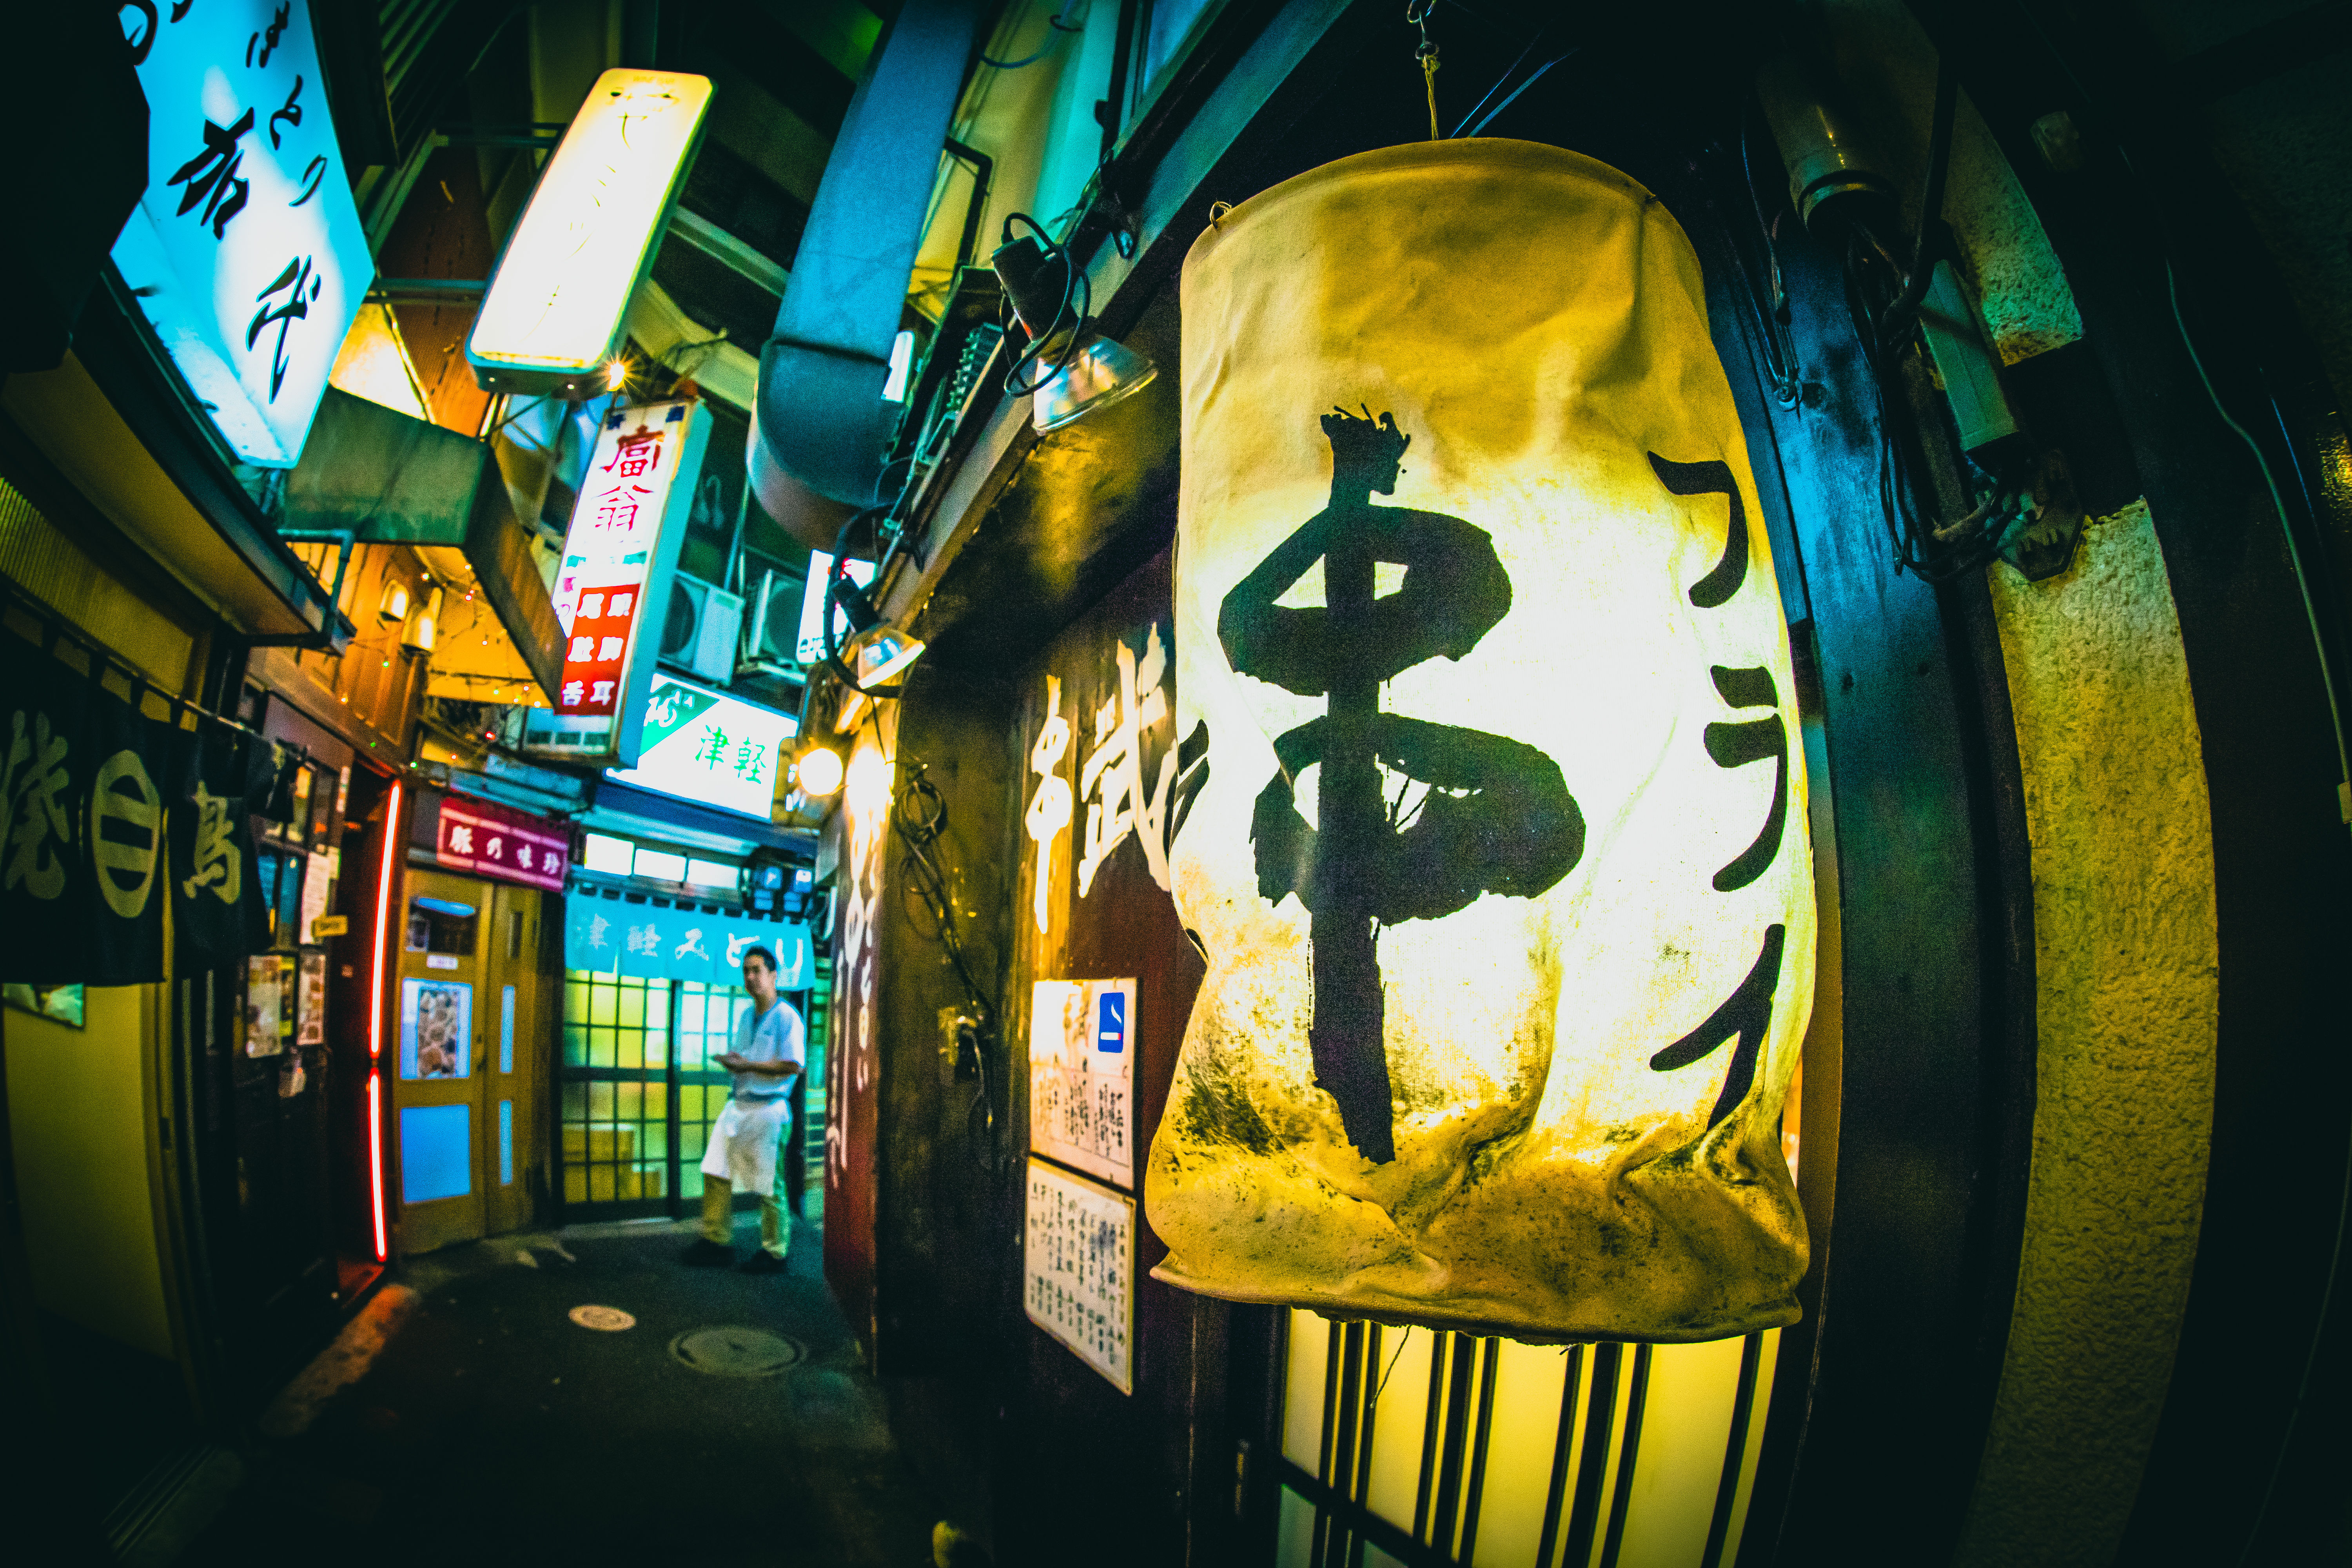
night, green, lantern, yellow, japan, lighting, nightphotography, art, cool image, yokohama, nightshot, i, ilce7m2, tanukiyokocho, nightalley, narrowstreet, retrojapan, fisheye lens